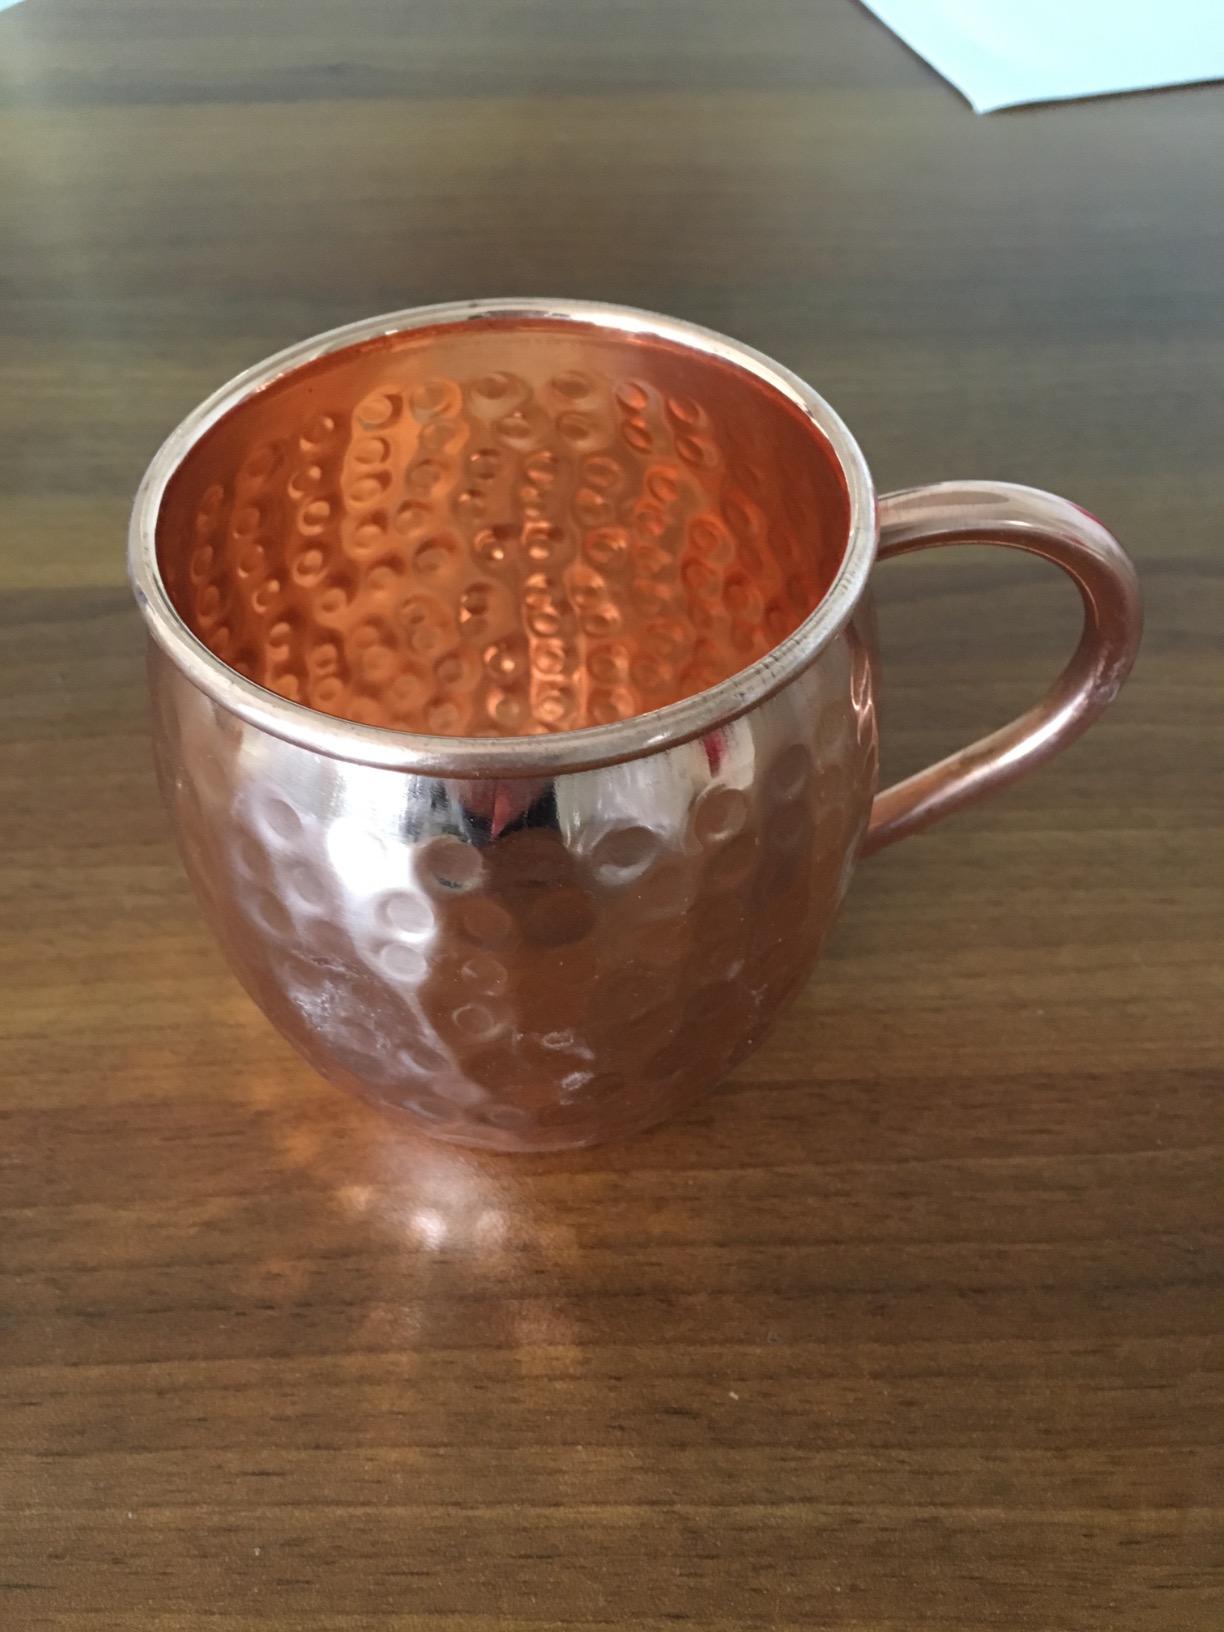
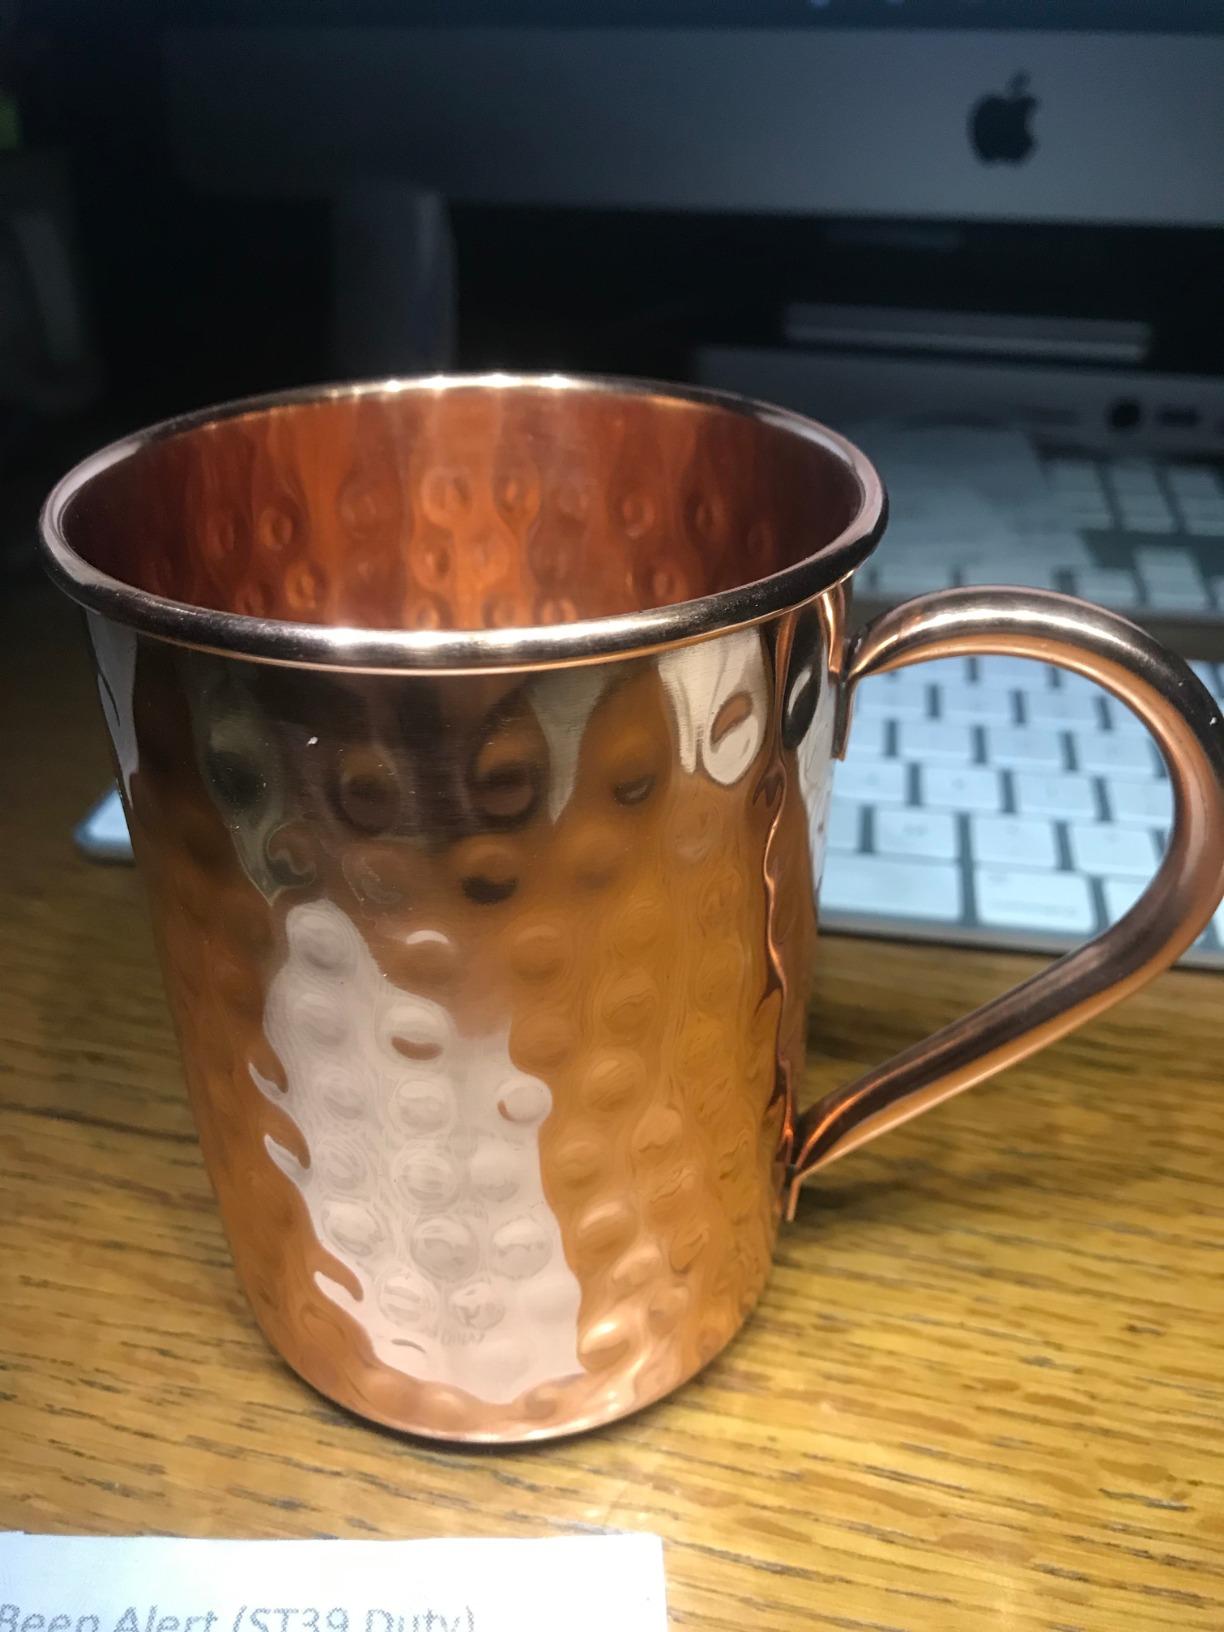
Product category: items_mug
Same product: no